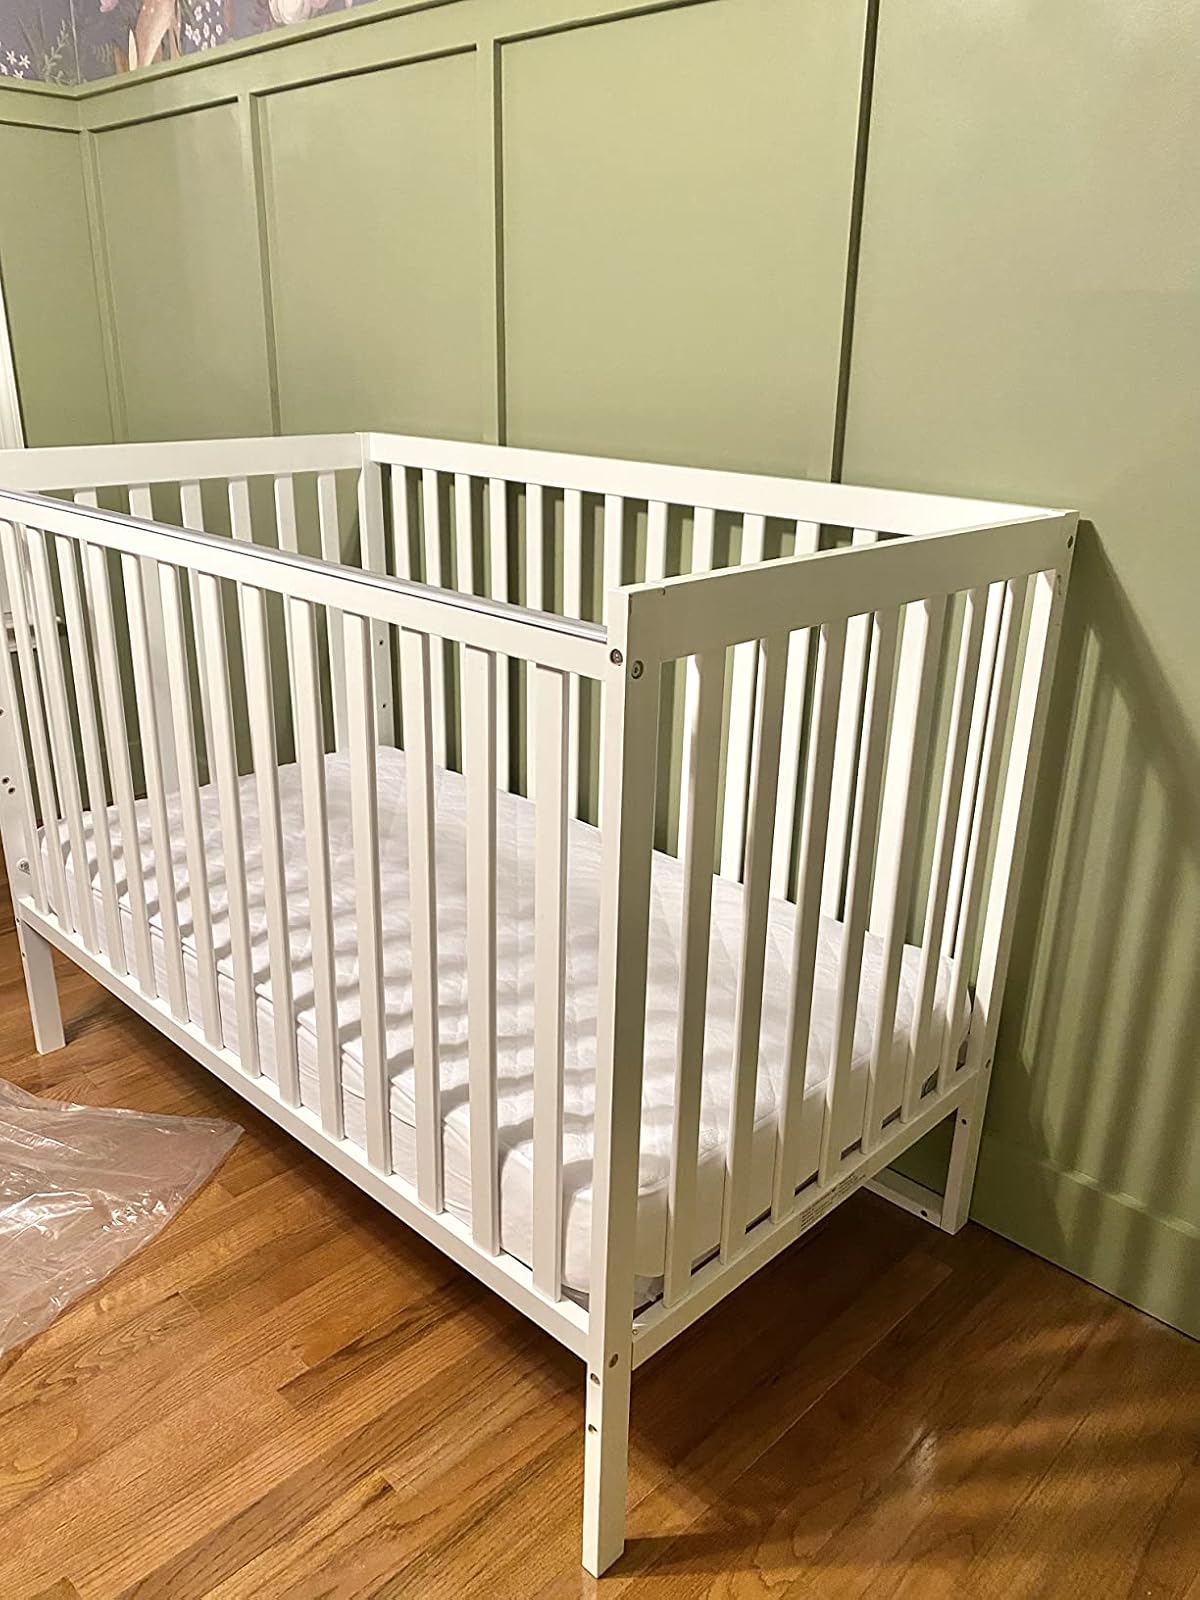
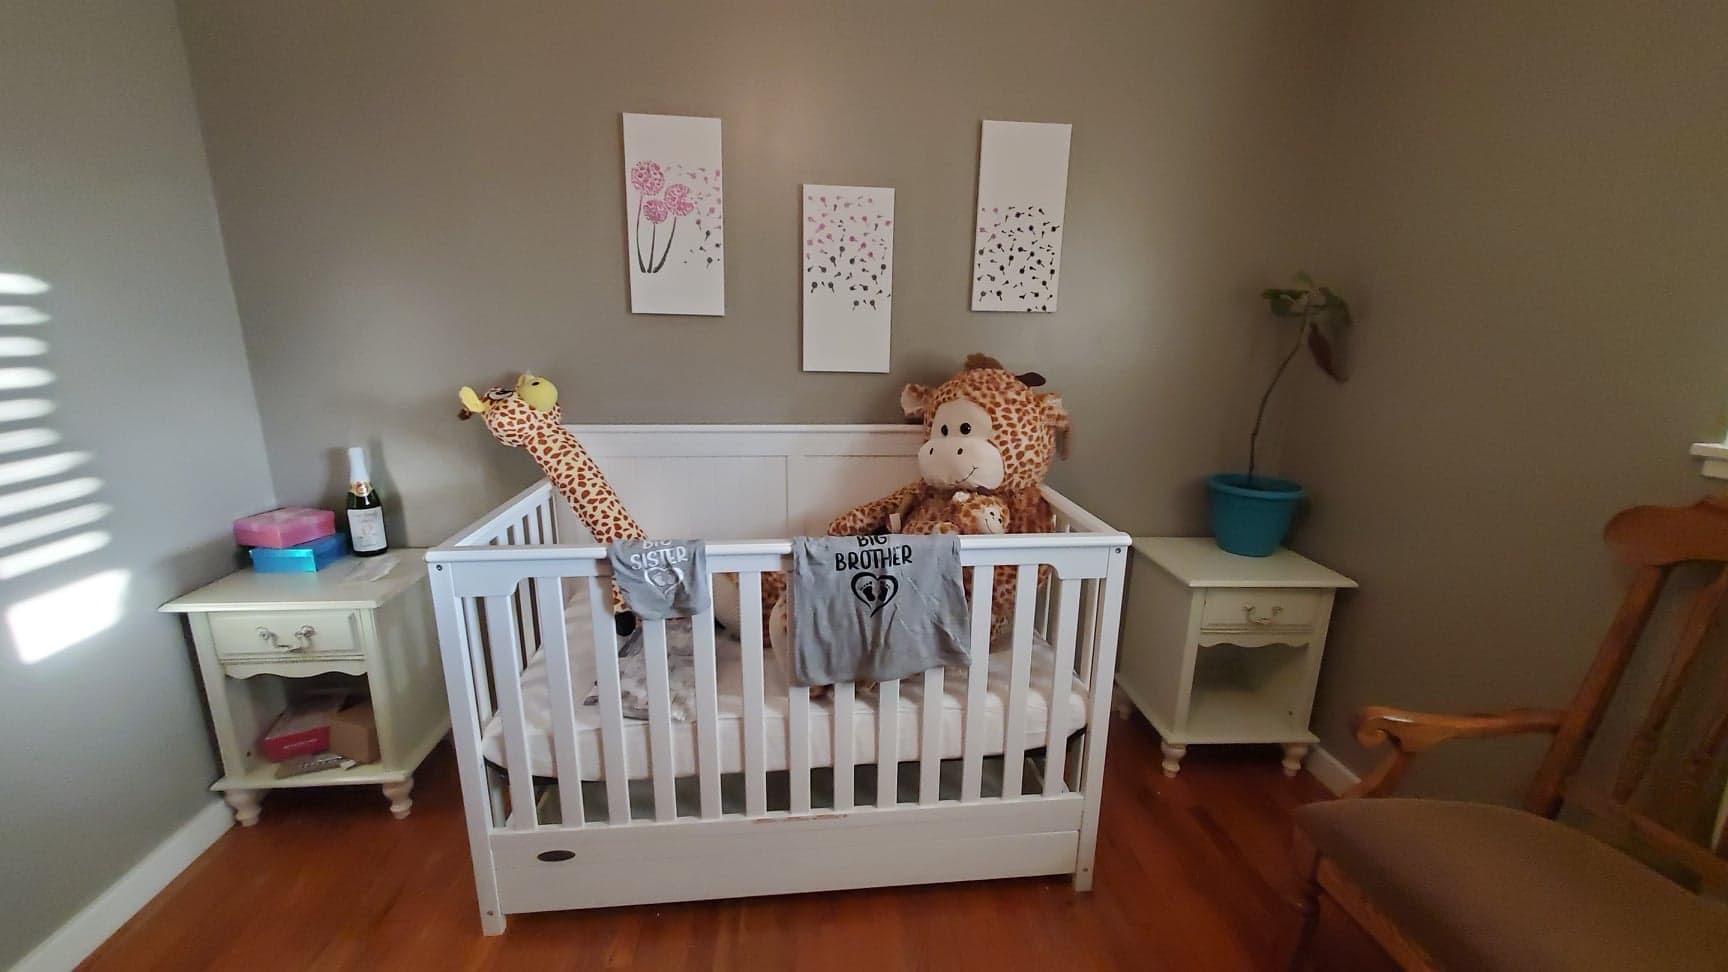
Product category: products_crib
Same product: no